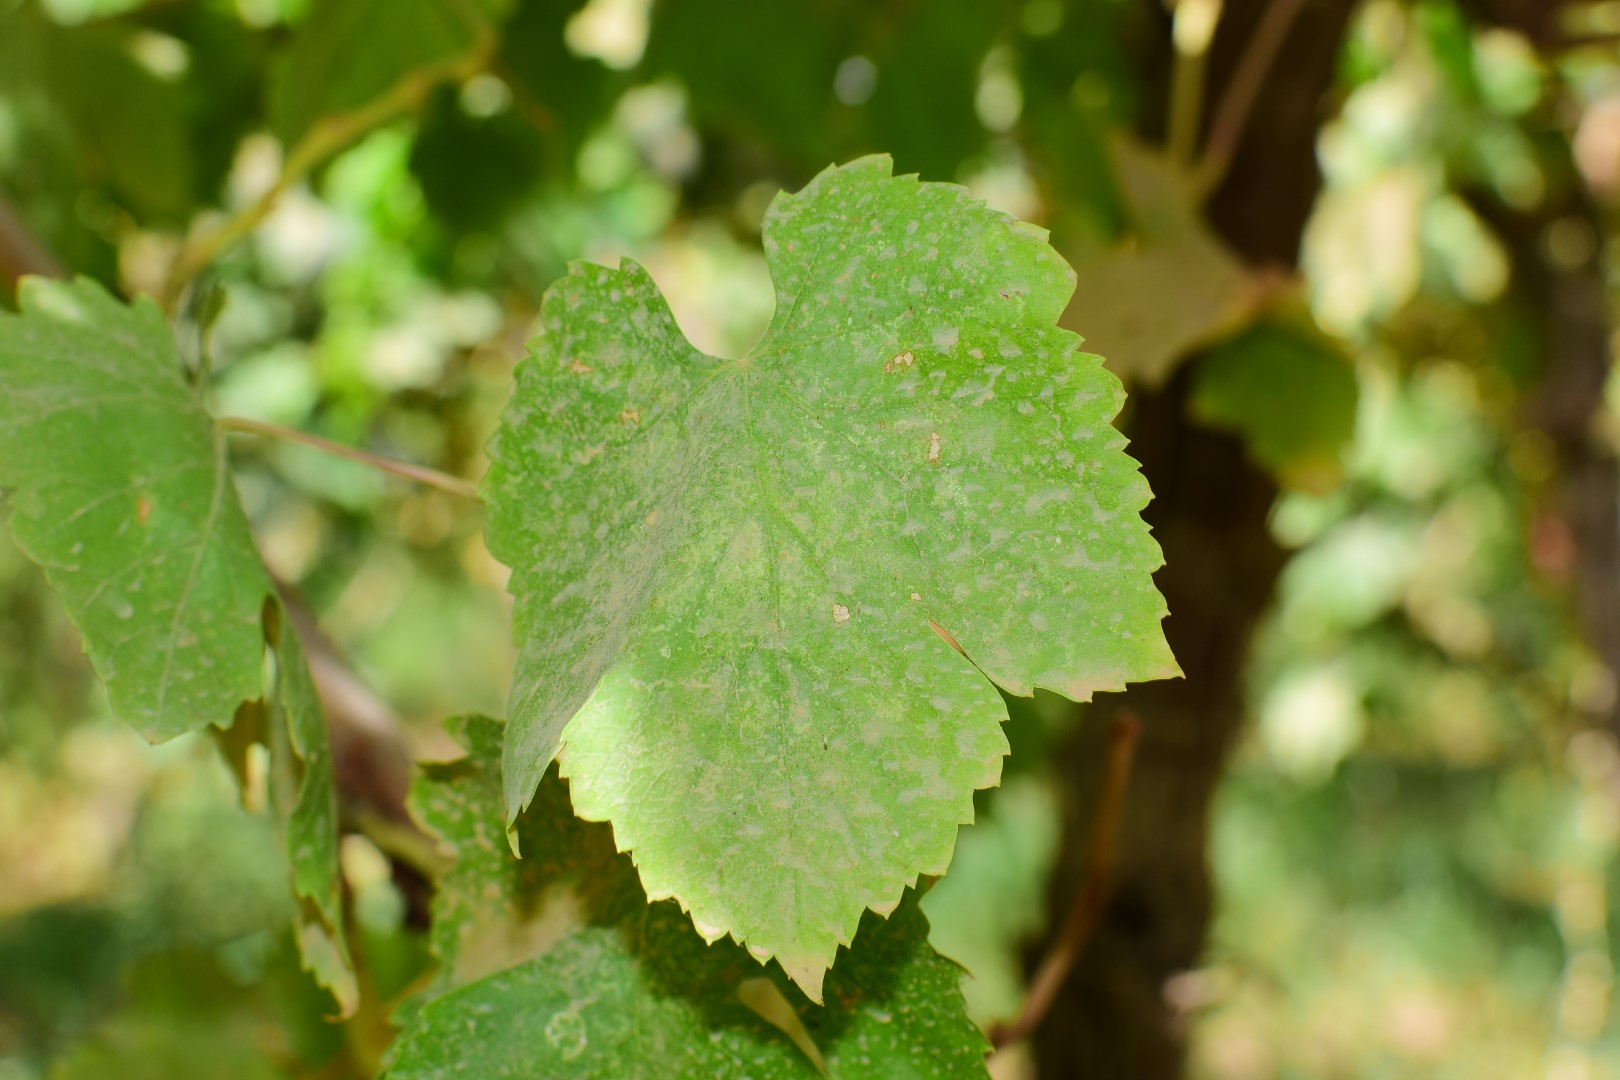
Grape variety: Thompson Seedless